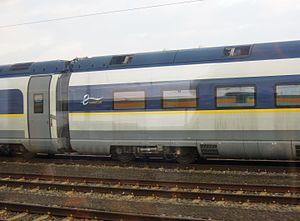
Eurostar International Ltd est une entreprise ferroviaire franco-britannique, qui exploite depuis 1994 les trains à grande vitesse reliant Paris et Bruxelles au Sud de l'Angleterre et à Londres, via Lille et Calais, en empruntant le tunnel sous la Manche. Des trains directs relient également Londres à Amsterdam, Rotterdam, Marne-la-Vallée, Avignon, Lyon et Marseille. En hiver, Eurostar dessert, depuis Londres, Bourg-Saint-Maurice, La Plagne et Moûtiers.